Enric Casasses

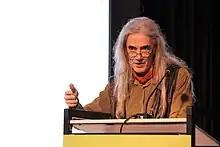
Enric Casasses i Figueres

Enric Casasses i Figueres (Barcelona, 1951) is a Spanish poet who writes in the Catalan language.